DOST Hybrid Electric Road Train

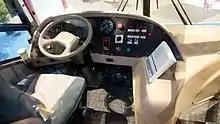
Driver's cab.

The Hybrid Electric Road Train (HERT) was developed by the Metals Industry Research and Development Center (MIRDC) of the Department of Science and Technology (DOST), and is part of the science agency's Advanced Transport Program under the Makina at Teknolohiya Para Sa Bayan (MakiBayan) Program. It was designed by Filipino engineers using locally available parts. It was meant to be an alternative to the mass transport system in metropolitan areas experiencing heavy traffic congestion.